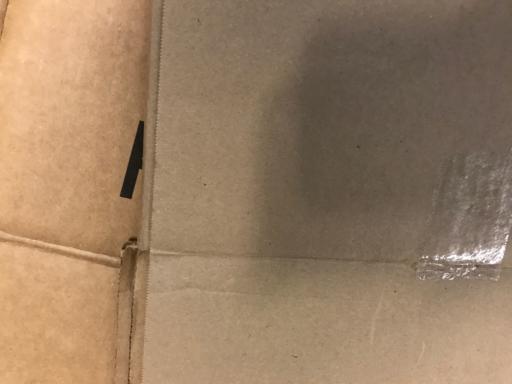
Waste category: cardboard